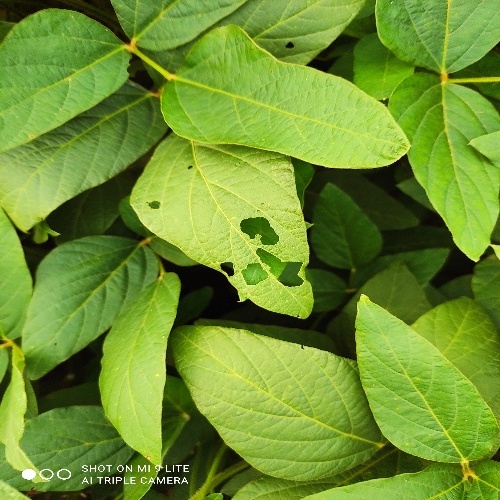
Label: Caterpillar